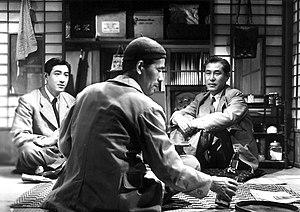
Kōji Tsuruta, né le 6 décembre 1924 à Hamamatsu au Japon et mort le 16 juin 1987, est un acteur japonais.
Shin Saburi est un acteur et réalisateur japonais, né le 12 février 1909 à Utashinai dans la préfecture de Hokkaidō et mort le 22 septembre 1982 dans l'arrondissement d'Itabashi à Tokyo. Son vrai nom est Yoshio Ishizaki. Au début de sa carrière à la Nikkatsu, il a utilisé le nom de scène de Gen Shimazu.